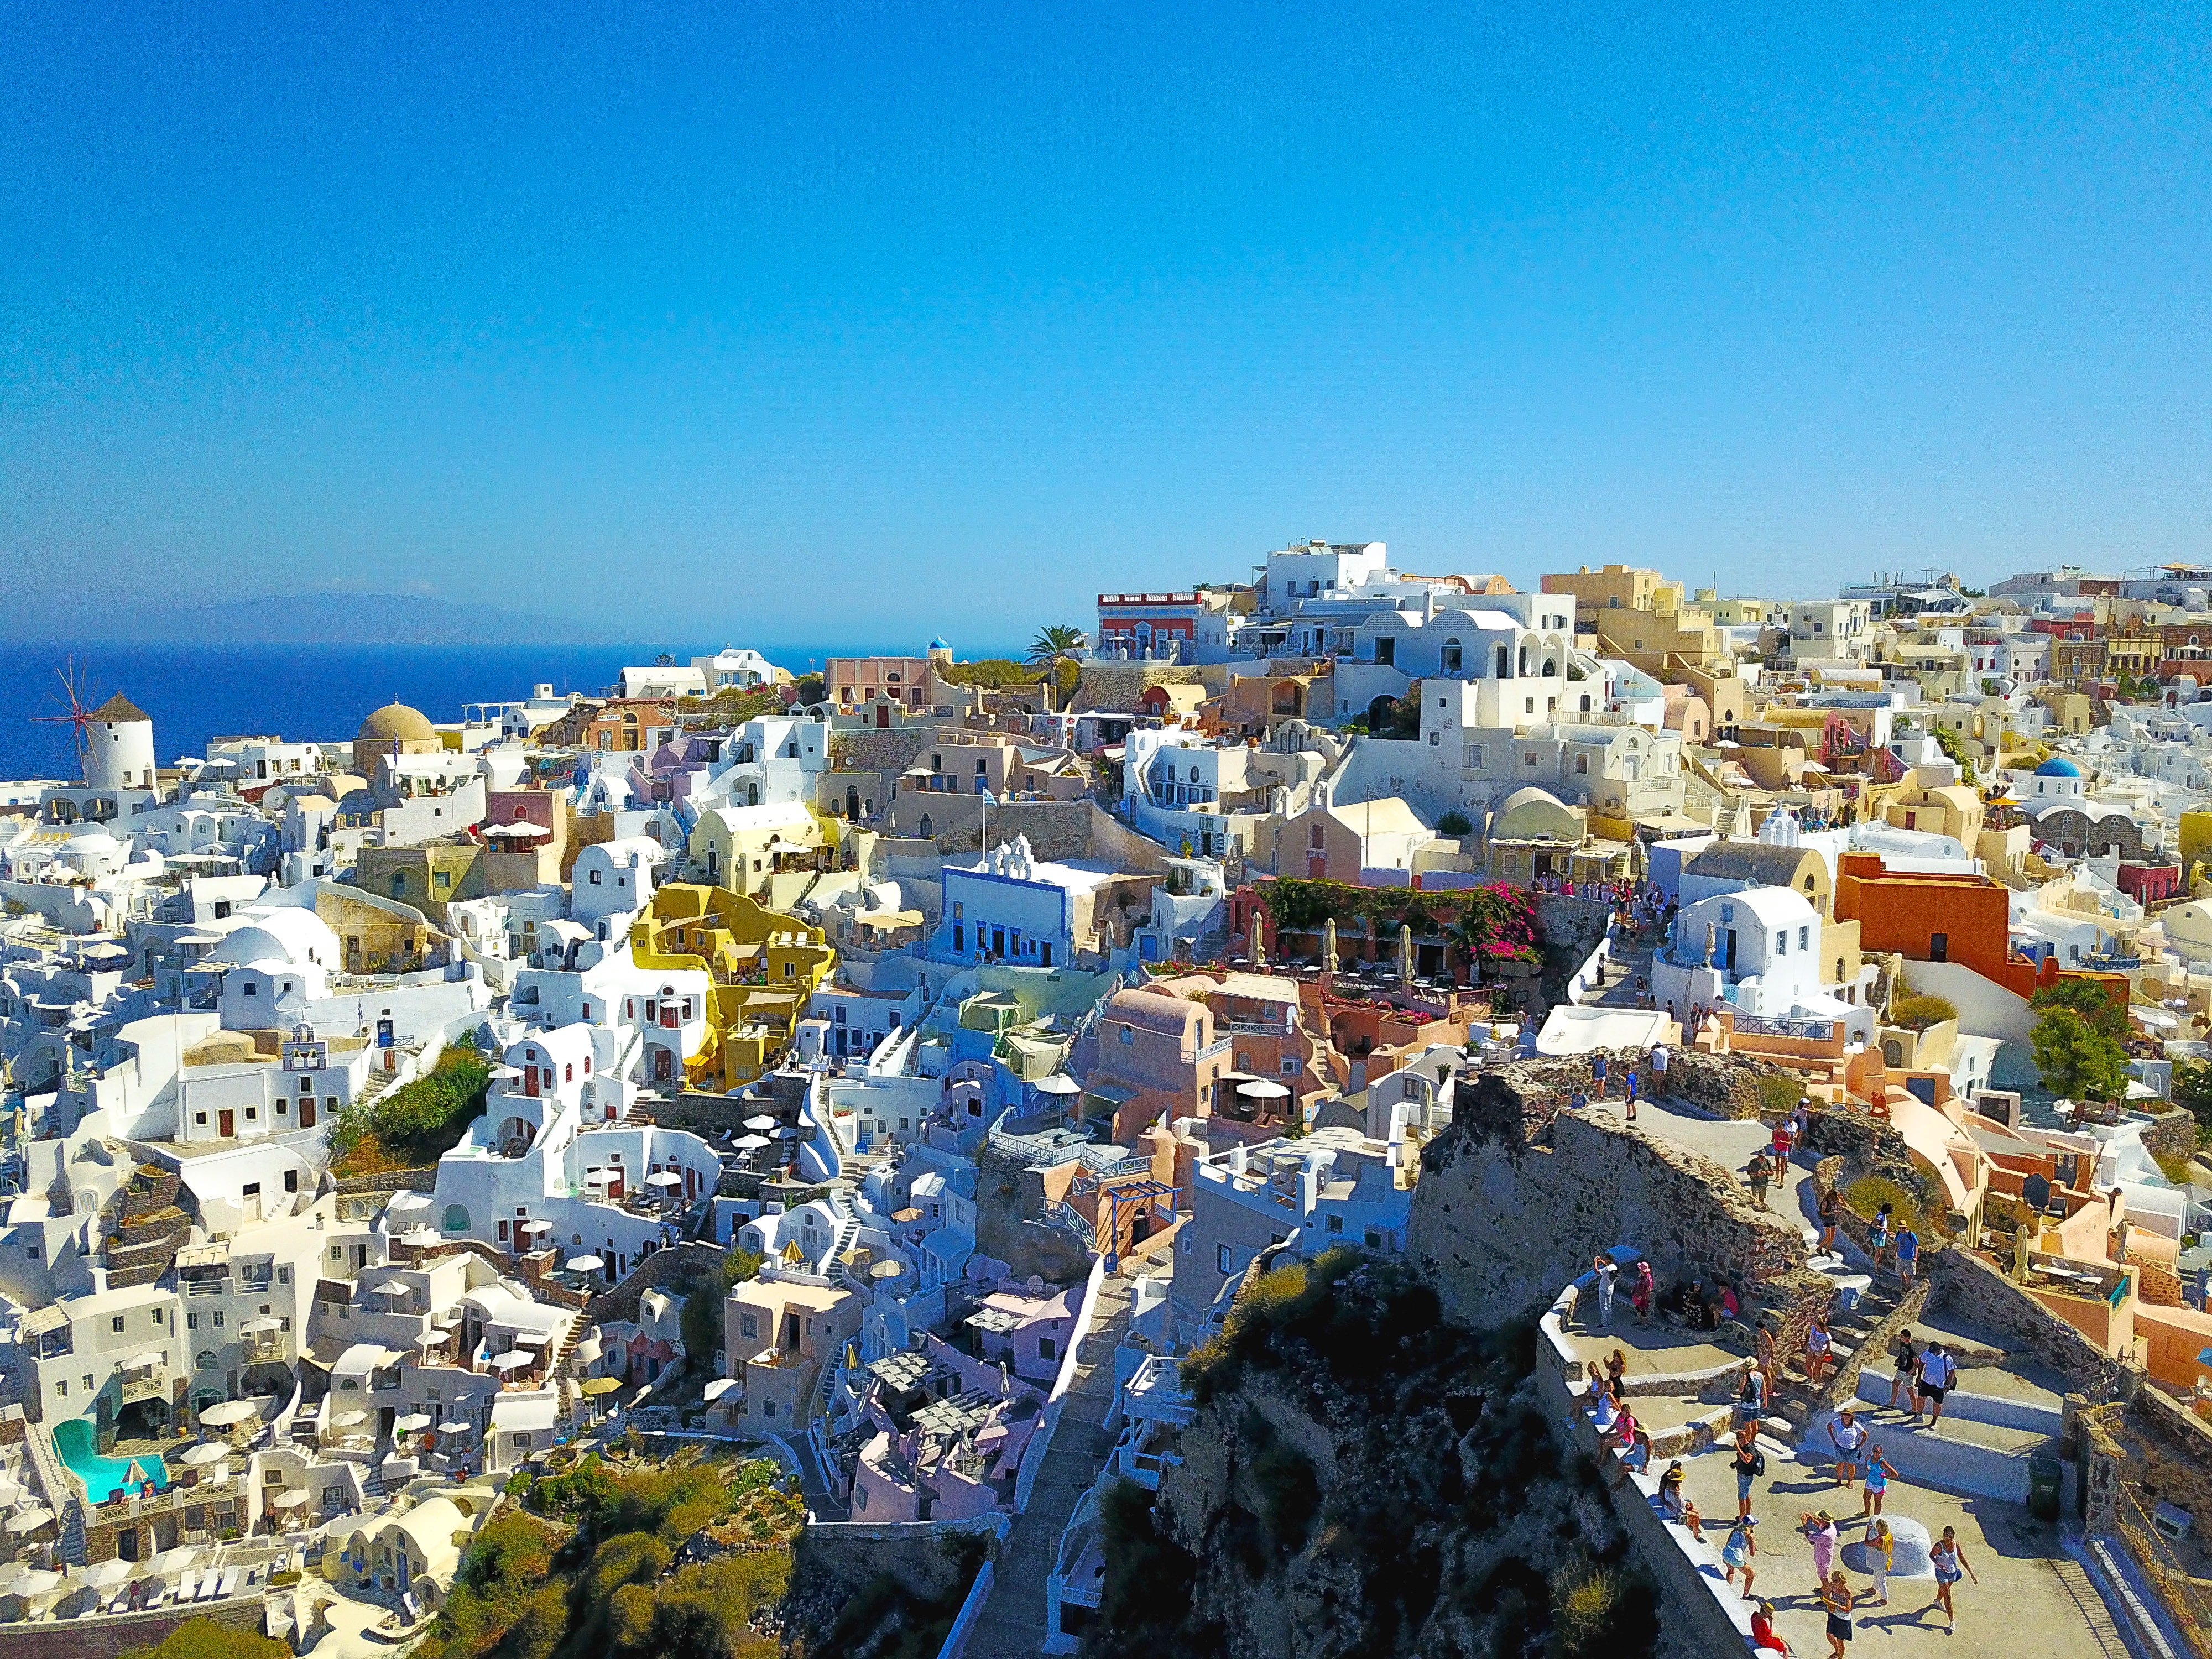
urban area, town, city, human settlement, metropolitan area, cityscape, sky, metropolis, tourism, aerial photography, bird's eye view, residential area, neighbourhood, architecture, vacation, suburb, coast, landscape, building, photography, roof, horizon, sea, house, bay, travel, urban design, village, world, mixed use